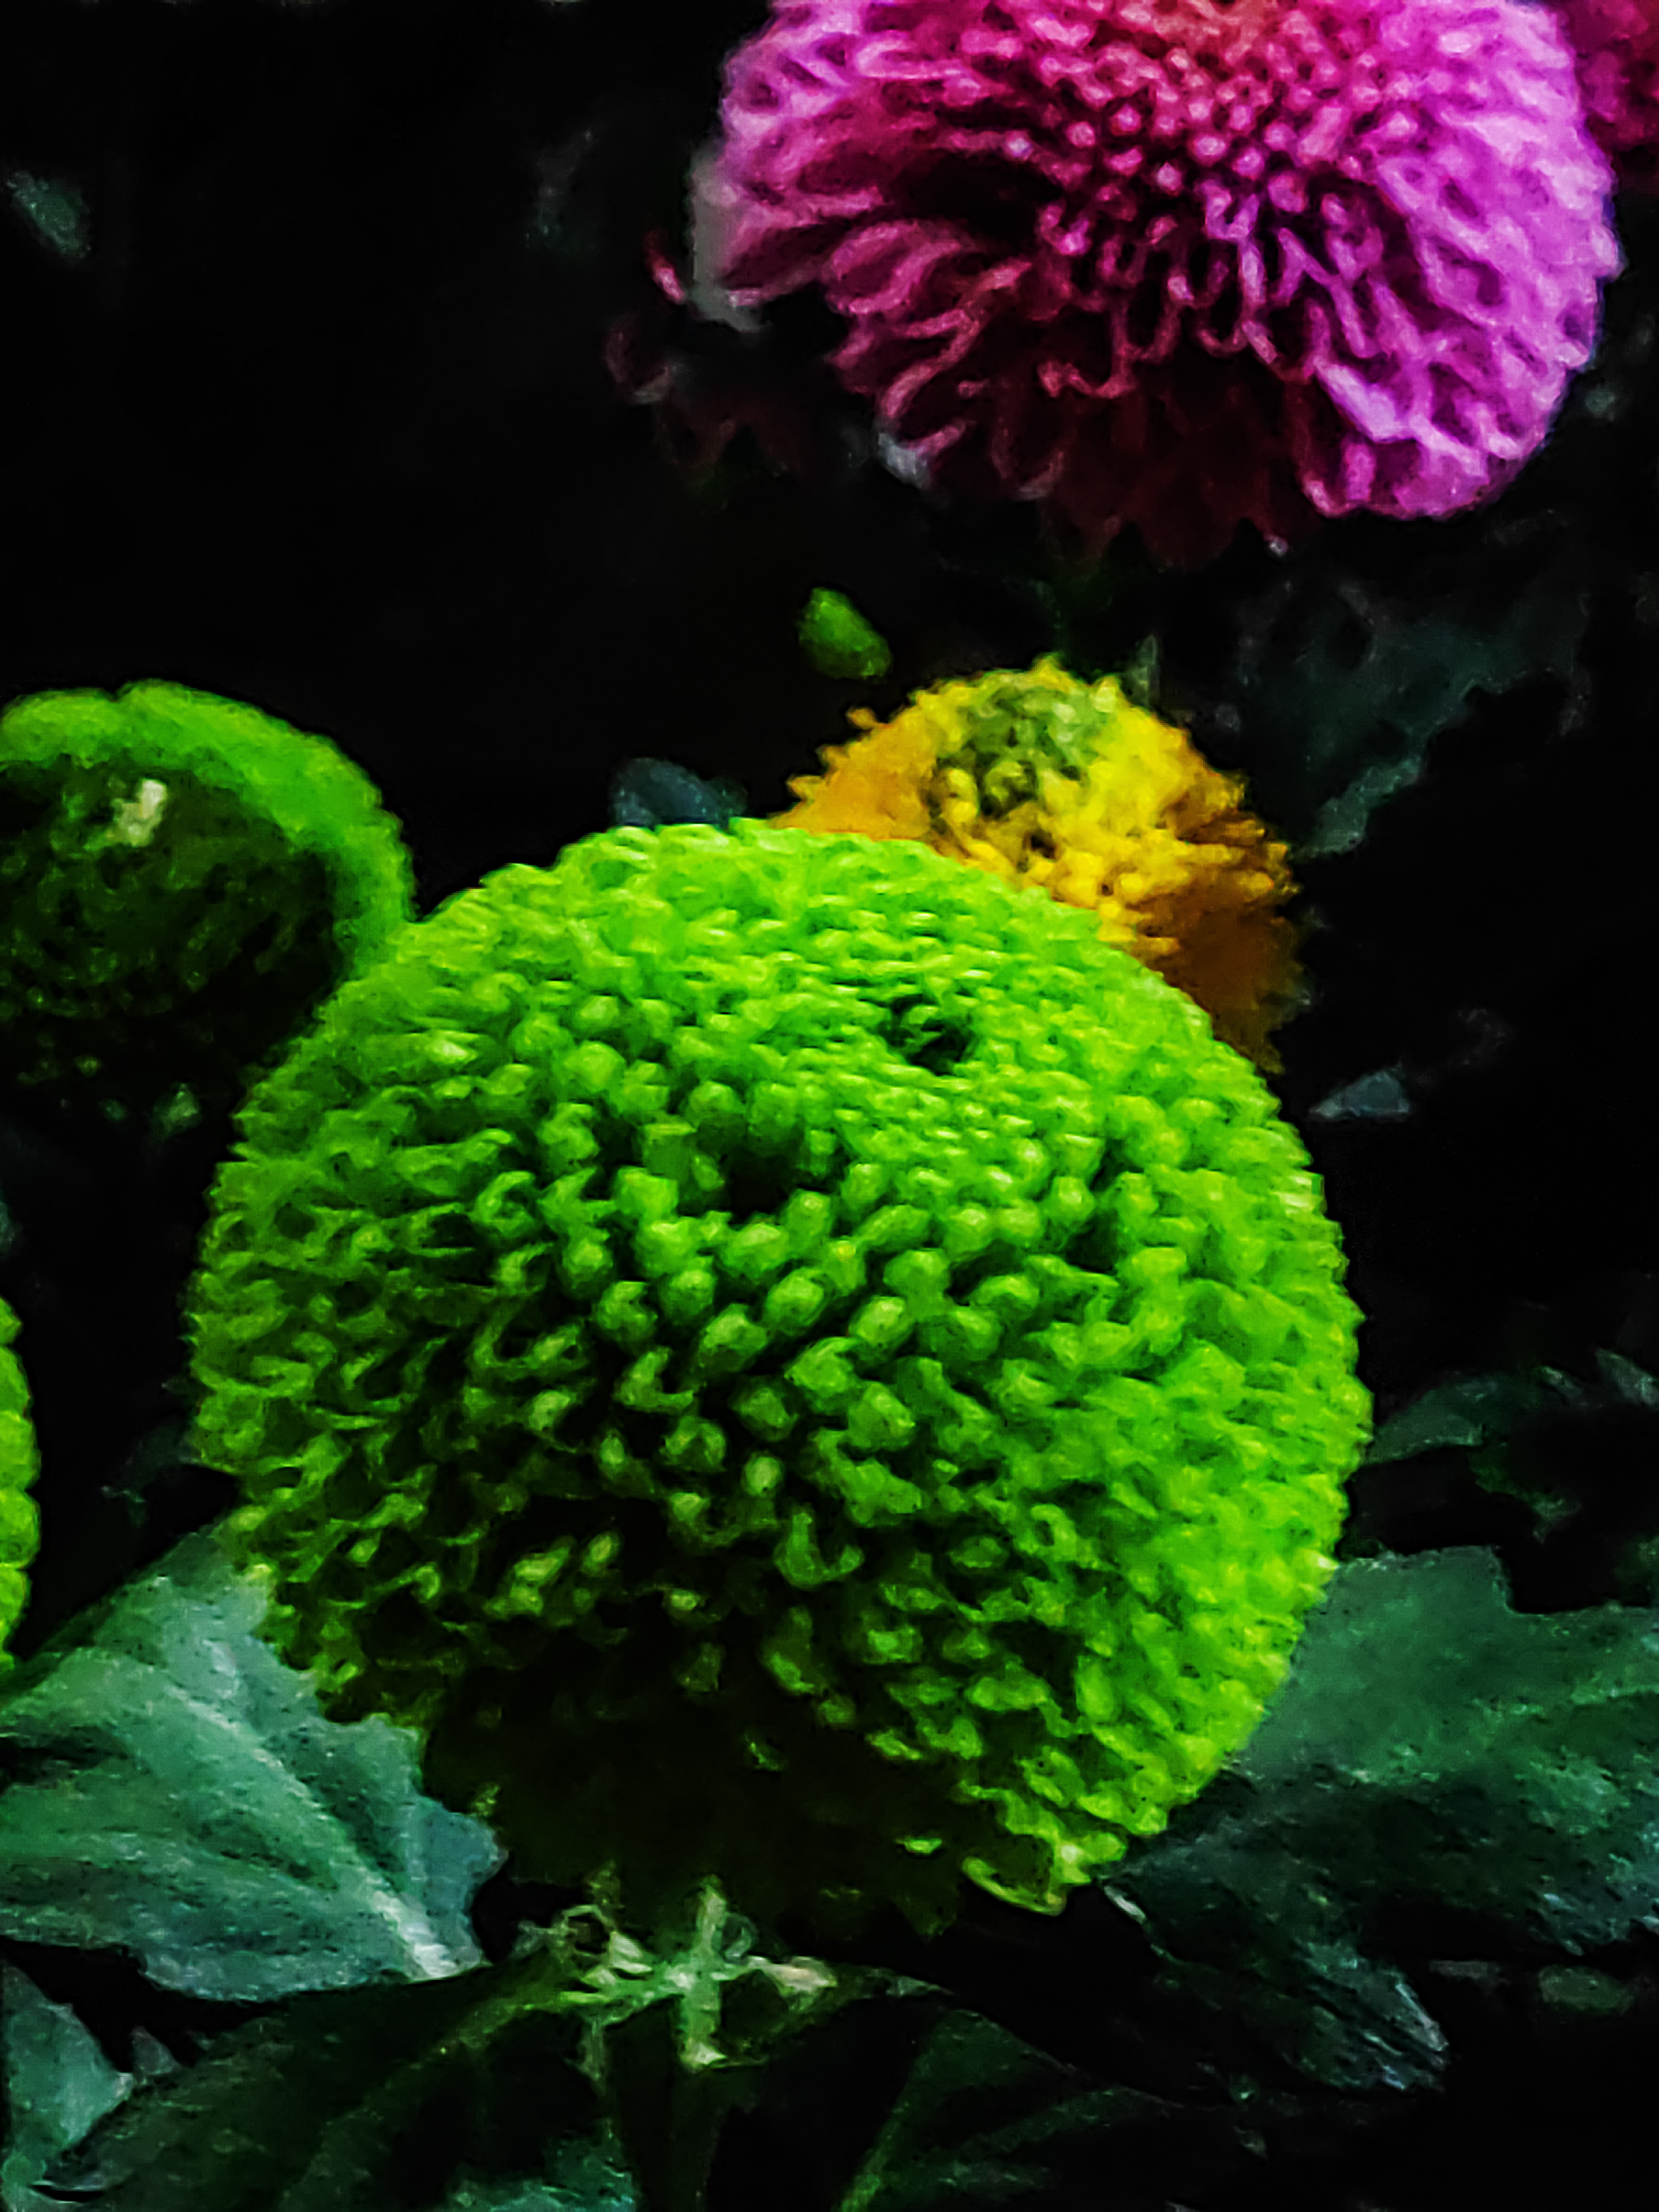
flower, chrysanthemum, ping pong, plant, green, nature, botany, terrestrial plant, petal, grass, groundcover, flowering plant, shrub, annual plant, garden, leaf vegetable, pollen, cut flowers, herb, magenta, wild cabbage, vegetable, herbaceous plant, floral design, art, floristry, flower arranging, landscaping, daisy family, still life photography, artificial flower, allium, stonecrop family, macro photography, landscape, cornales